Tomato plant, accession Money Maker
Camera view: vertical (180 deg); turntable rotation: 210 degrees
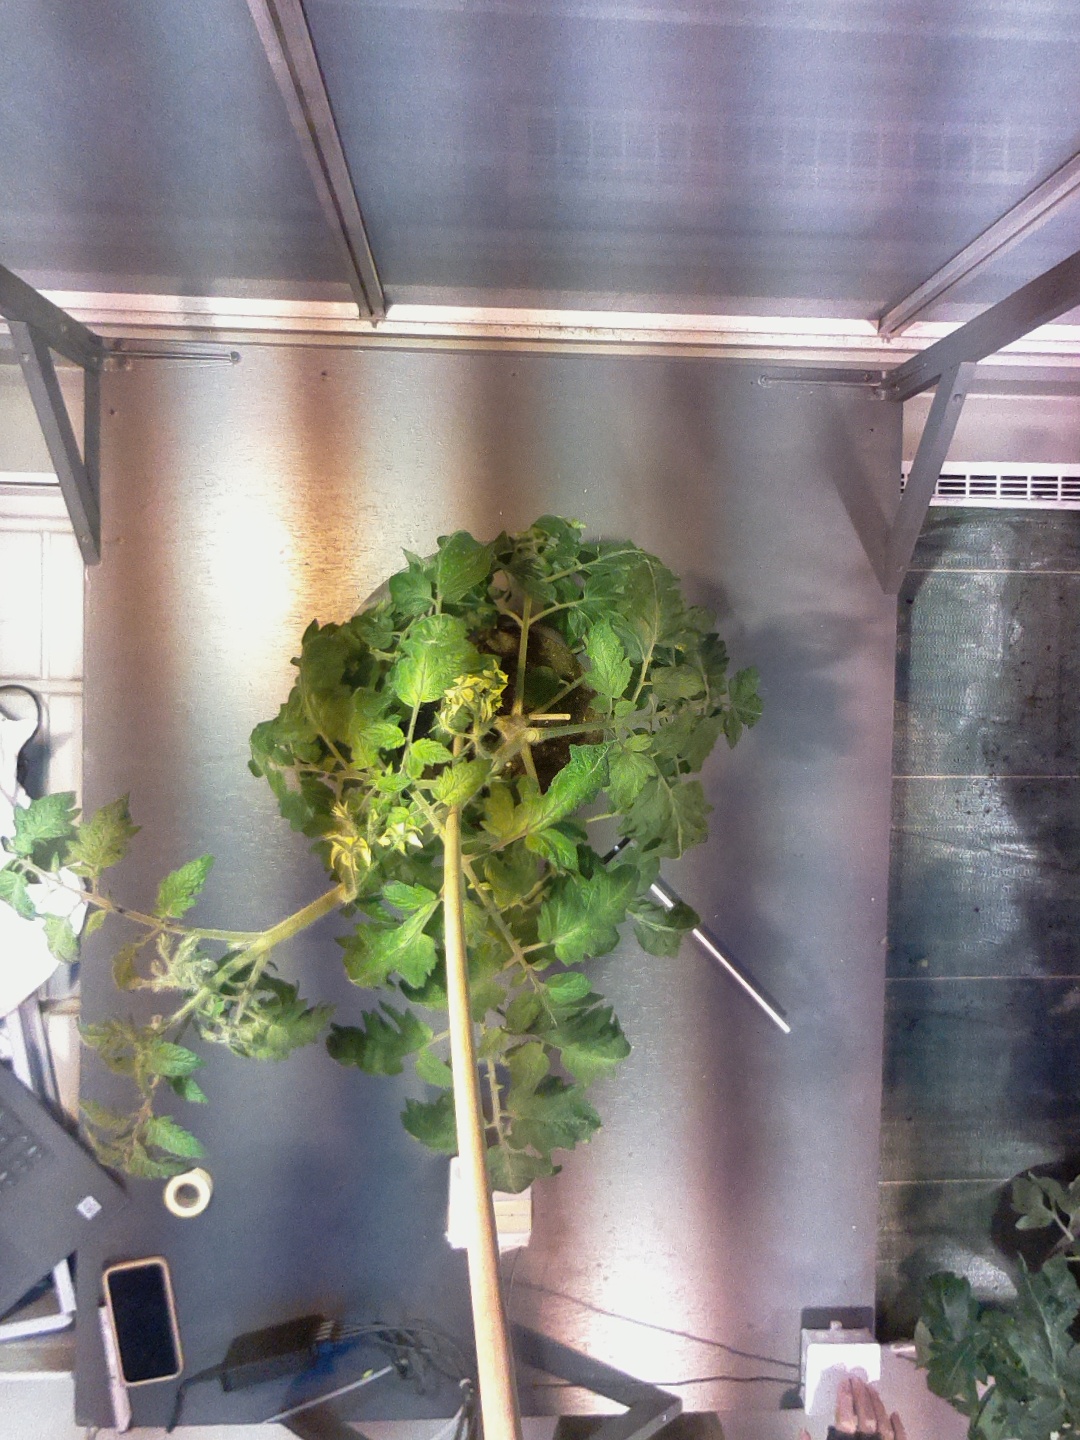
BBCH growth stage 68: Full flowering, 80%-90% of flowers open, more petals falling